Friday (Arapaho chief)

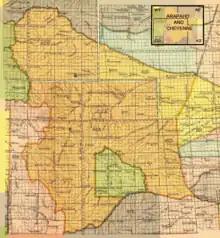
Arapaho and Cheyenne territory from the Treaty of Fort Laramie (1851)

Teenokuhu (Arapaho: Warshinun) (c. 1822–1881), popularly known as Chief Friday or Friday Fitzpatrick, was an Arapaho leader, translator, interpreter, and peacemaker who helped negotiate treaties and resolve cultural misunderstandings in the mid to late 19th century.